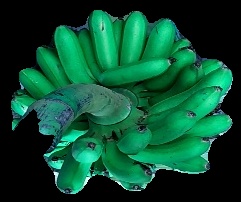
Variety: rasbale
Grade: grade1